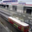
Label: streetcar